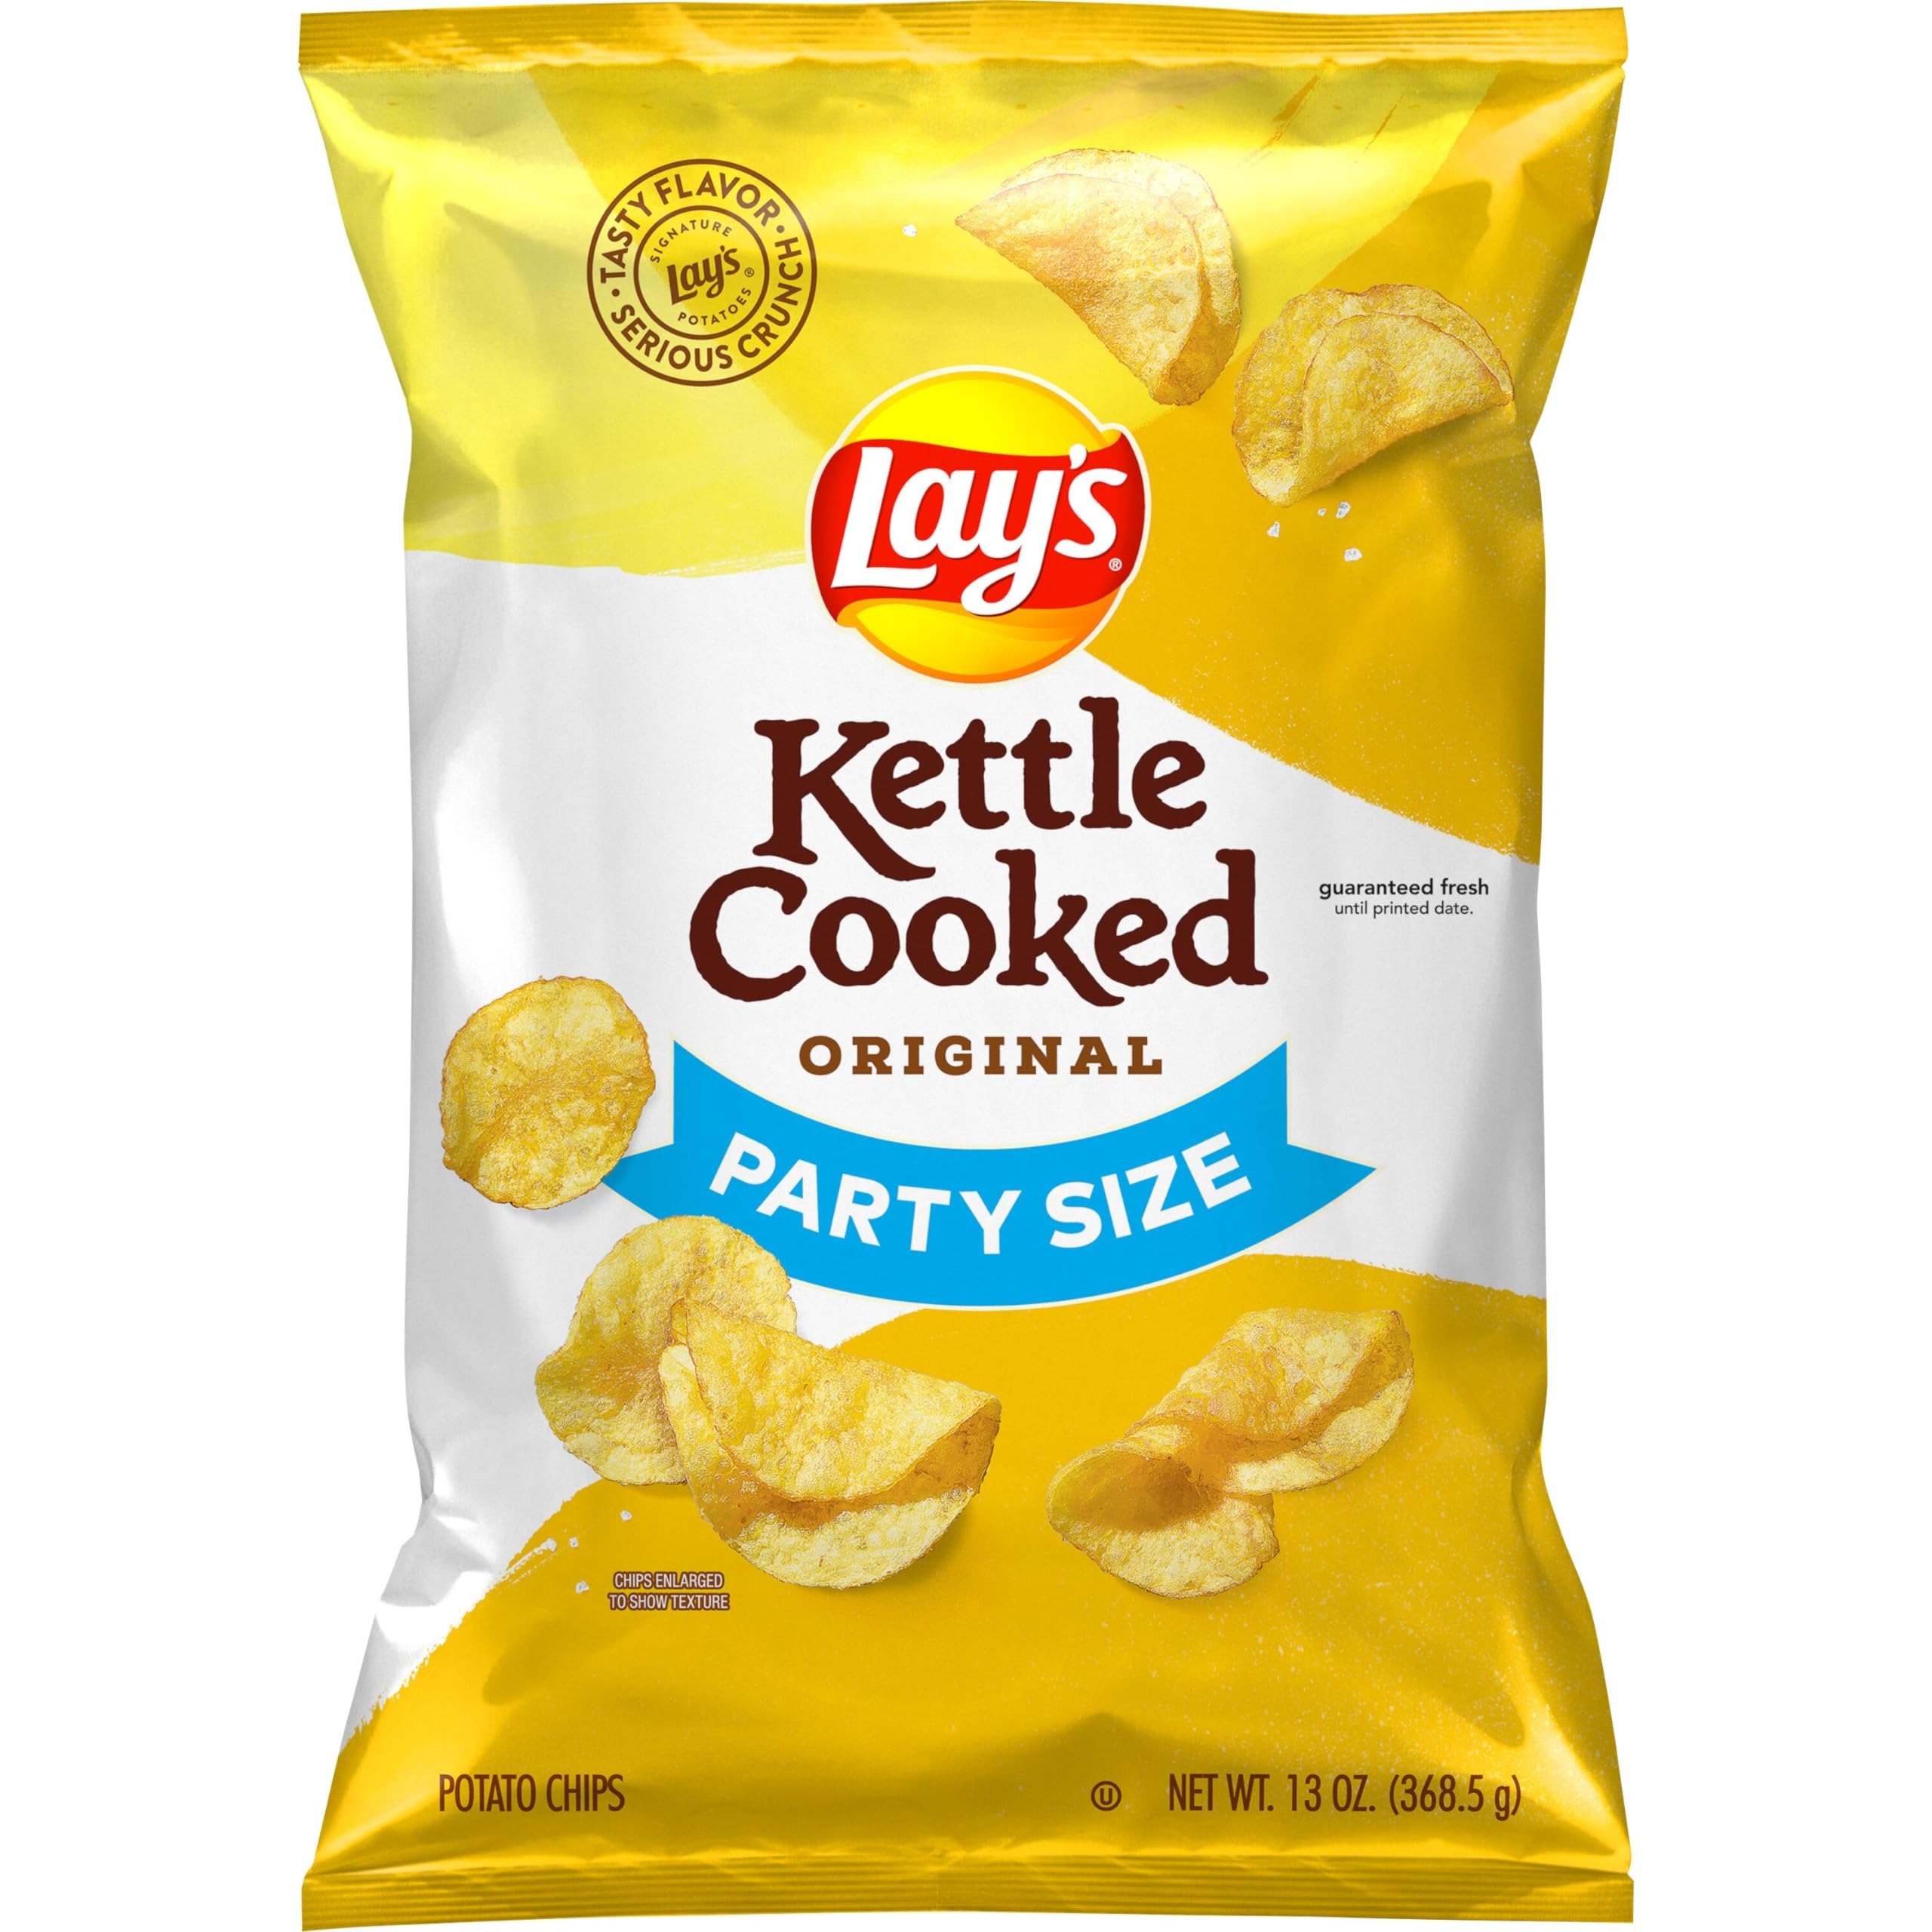
Item Name: Lay's Kettle Cooked Potato Chips, 13 Oz
Bullet Point 1: Includes 1 (13oz) Party Size bag of Lay's Kettle Cooked Potato Chips, Original flavor
Bullet Point 2: With only the best ingredients, our LAY'S Kettle Cooked Original chips are ready for your enjoyment.
Bullet Point 3: Serious crunch with no artificial preservatives, flavors, or MSG
Bullet Point 4: Happiness in every bite
Value: 13.0
Unit: Ounce

Price: 3.695